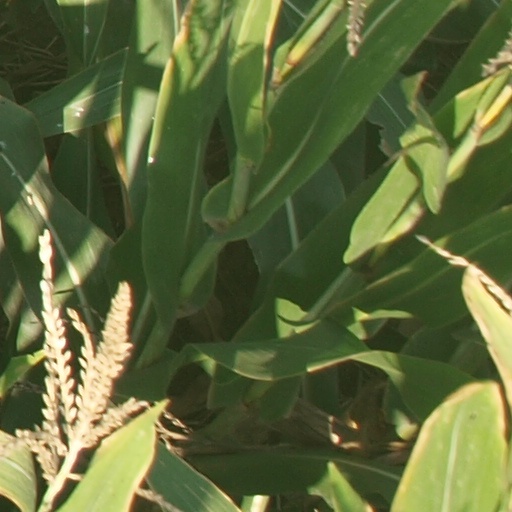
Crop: maize; corn